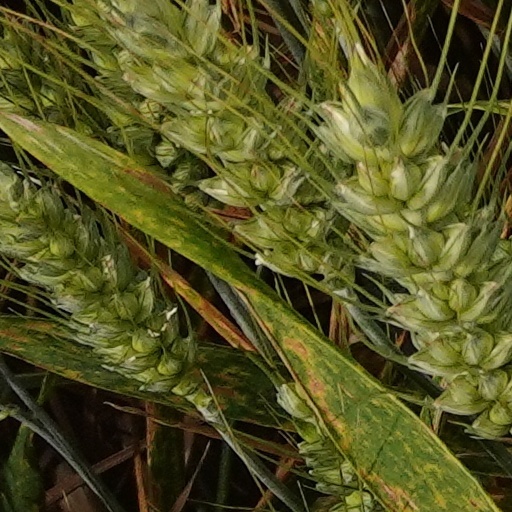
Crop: wheat